Constantin Dobrescu-Argeș

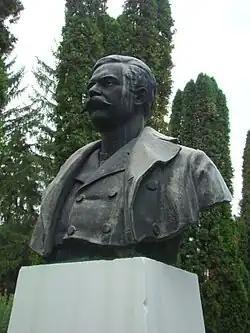
Bust of Dobrescu in Curtea de Argeș, by Frederic Storck

Some official reports suggest that his subversive activity was never fully interrupted. In 1886, he traveled into Transylvania, creating additional outrage in National Liberal circles: government officials claimed that he was there to purchase fur hats "à la Michael the Brave", to use as a quasi-uniform for his "peasant army" to invade Bucharest with. Vinieru claims that Dobrescu was involved in the June 1887 episode which ended with a shootout between an "irredentist" group and the Army, at Albeștii de Muscel. Also according to Vinieru, the affair was kept secret by the National Liberals, and altogether ignored by the opposition Conservatives. Dobrescu had parted ways with the other Peasants' Committee veterans. Under Schileru and Dinescu's watch, a revived Committee had turned into an agrarian branch of the National Liberal Party. As noted by Argeș historian Gheorghe I. Deaconu, Brătianu was using the committee as a wedge against the peasant caucus—and more specifically against Dobrescu's own electorate. Deaconu also argues that, in 1887, Brătianu sent George D. Pallade to befriend and spy on Dobrescu, obtaining information which the establishment then used to bring down the peasant leader.